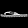
Label: Sandal